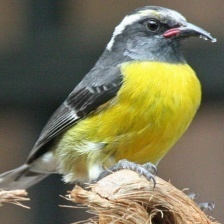
Species: BANANAQUIT
Scientific name: COEREBA FLAVEOLA